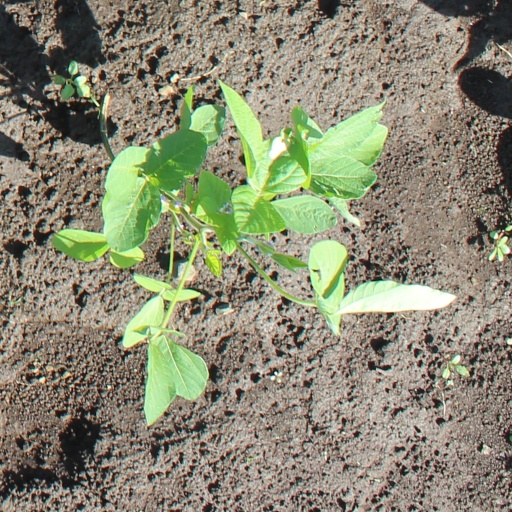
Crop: soybean